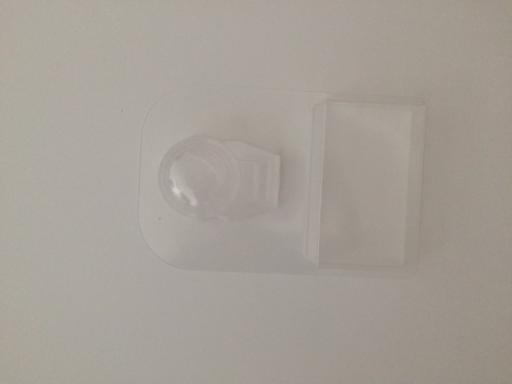
Label: plastic